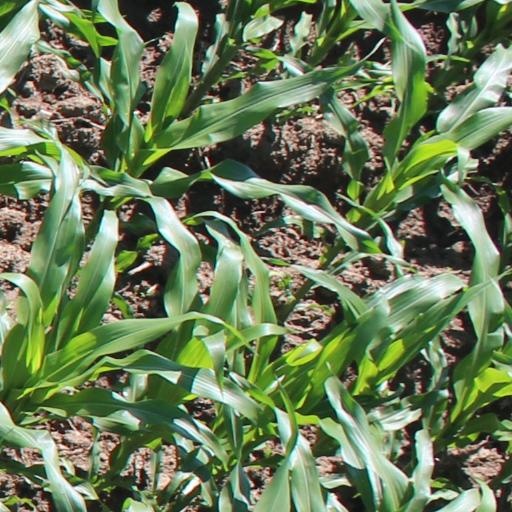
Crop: maize; corn